Eddie Baza Calvo

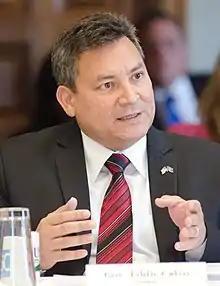
Calvo in 2012

Edward Jerome Baza Calvo (born August 29, 1961) is an American politician who served as the eighth governor of Guam from January 3, 2011 to January 7, 2019. A member of the Republican Party, Calvo was a five-term Senator within the Legislature of Guam. He became the Governor of Guam, having defeated Democrat Carl Gutierrez in the 2010 gubernatorial election. Calvo chose Senator Ray Tenorio as his running mate for lieutenant governor of Guam.